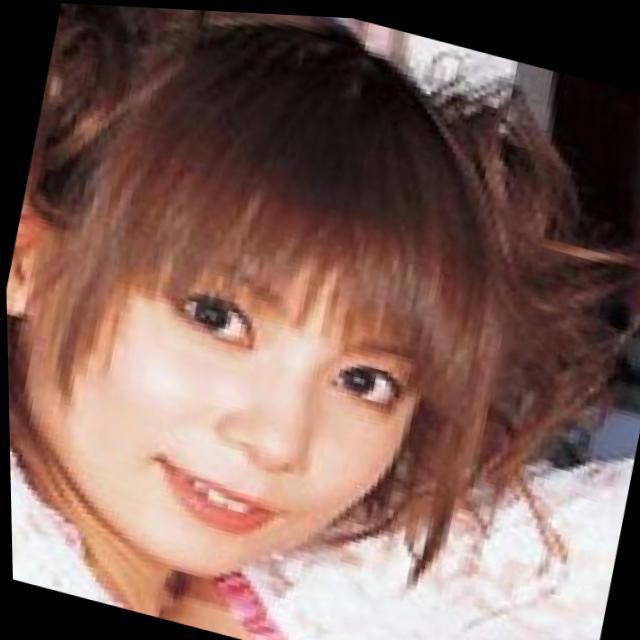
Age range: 21-44